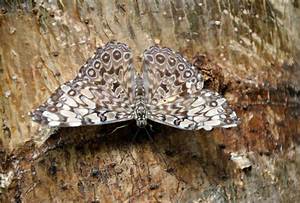
Label: farfalla